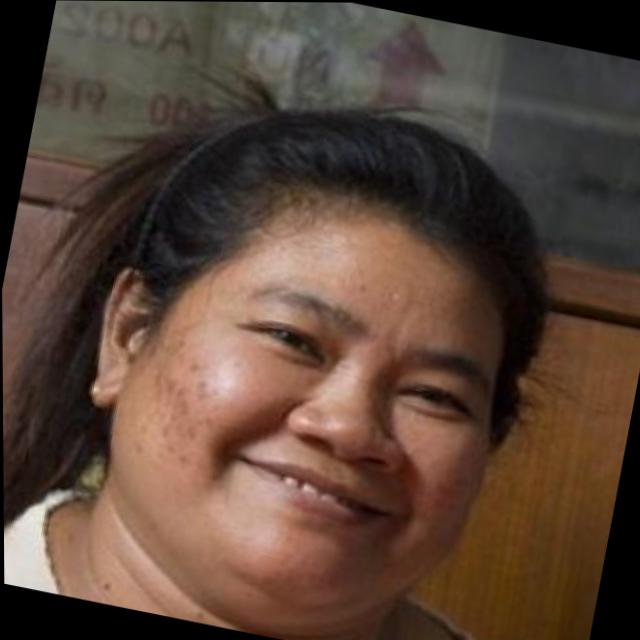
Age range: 21-44